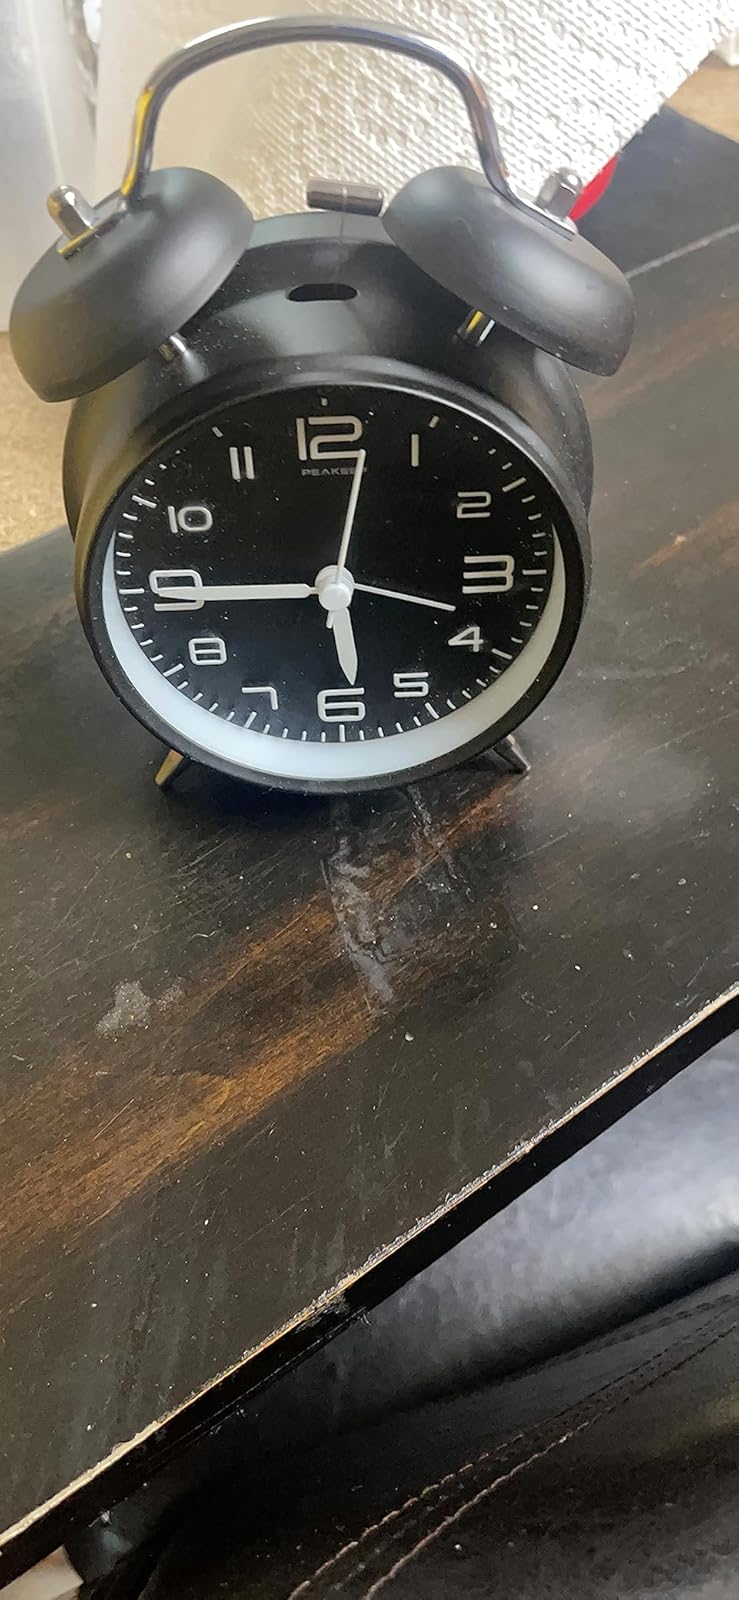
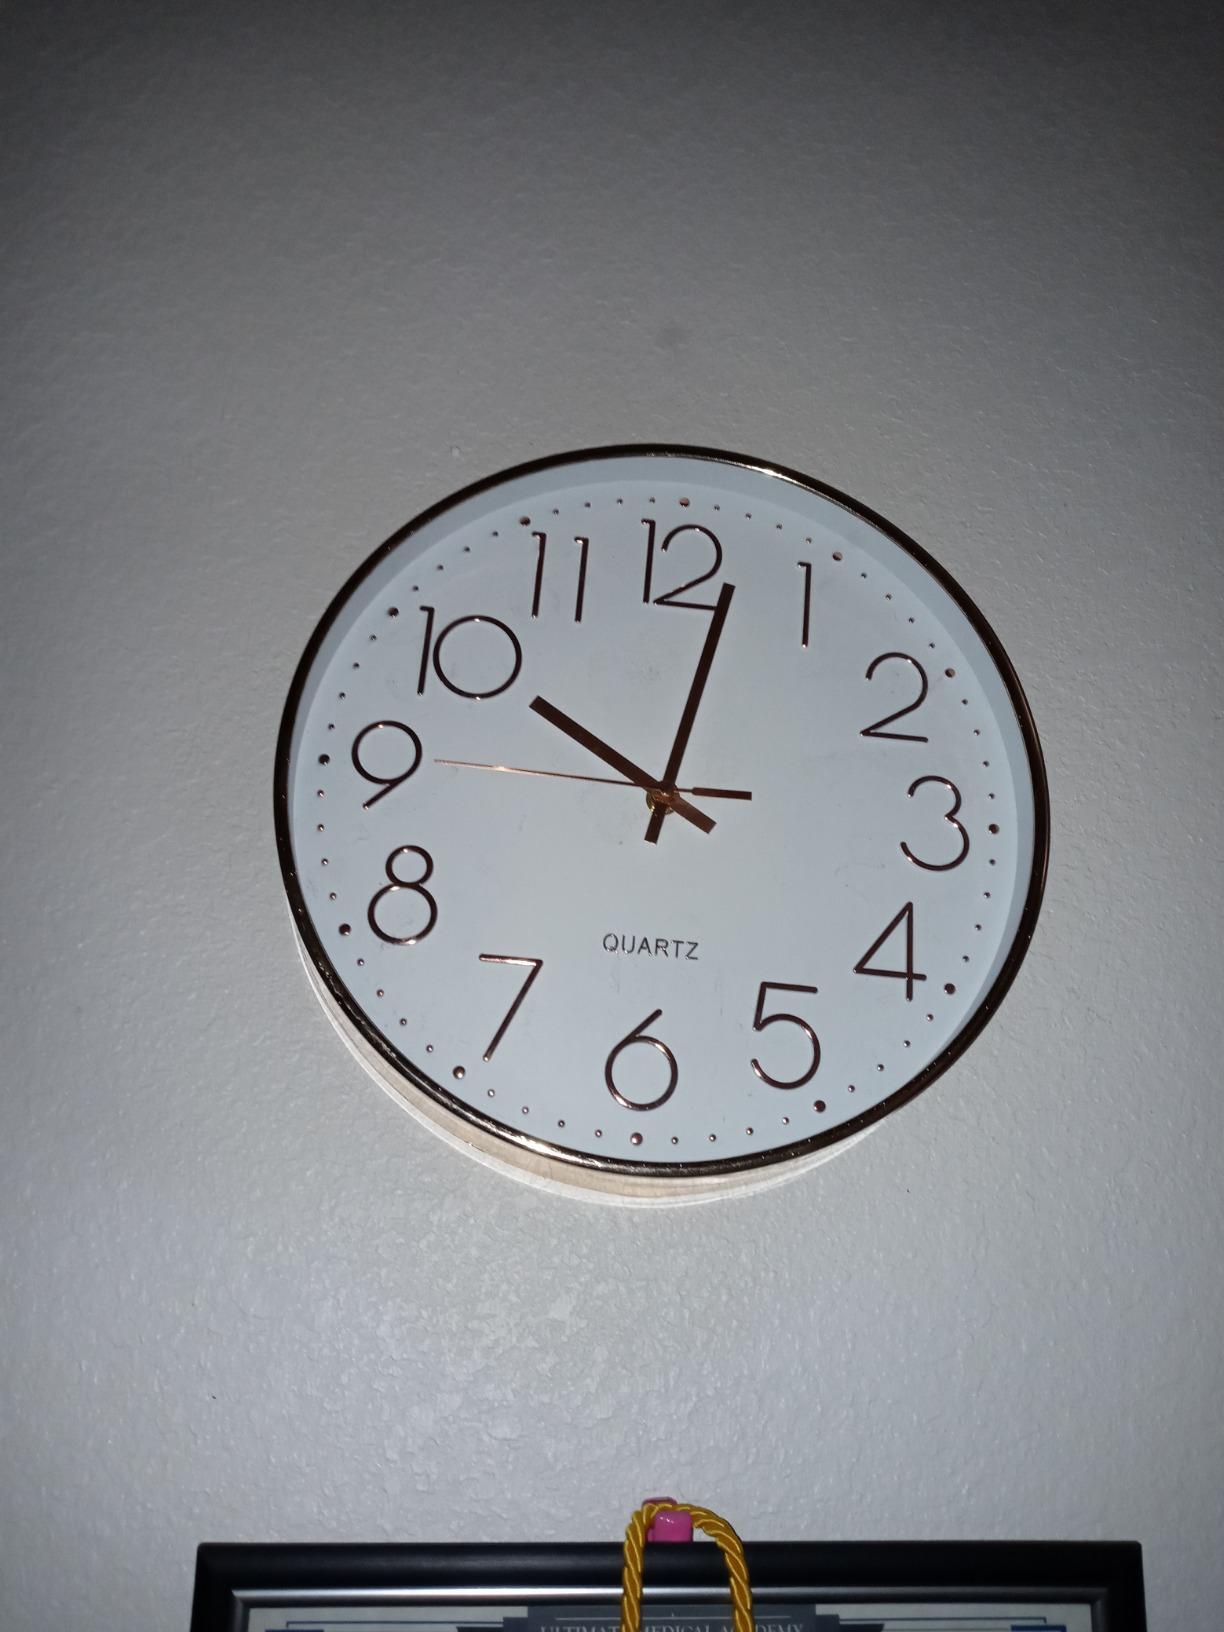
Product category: clock
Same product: no